Dubašnica

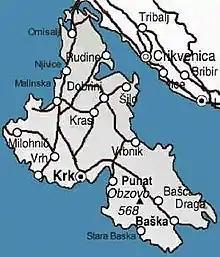
A map of Krk, with Malinska at its northwest. Dubašnica was located at the south of this village.

Dubašnica was a village in the northwestern part of the island of Krk, now in Croatia, at the south of Malinska and near Poljica. It was first mentioned in the 15th century and became extinct in the 18th century as a result of a malaria epidemic. For centuries, Dubašnica was the seat of a municipality that grouped several villages in the region, but after its disappearance, the seat was moved to Bogovići and later to Malinska. Today, this municipality is known as Malinska-Dubašnica, and although its capital is still Malinska, it retains Dubašnica in its name. Nowadays, Dubašnica may also refer to a region made up of all these villages constituting the municipality of Malinska-Dubašnica.